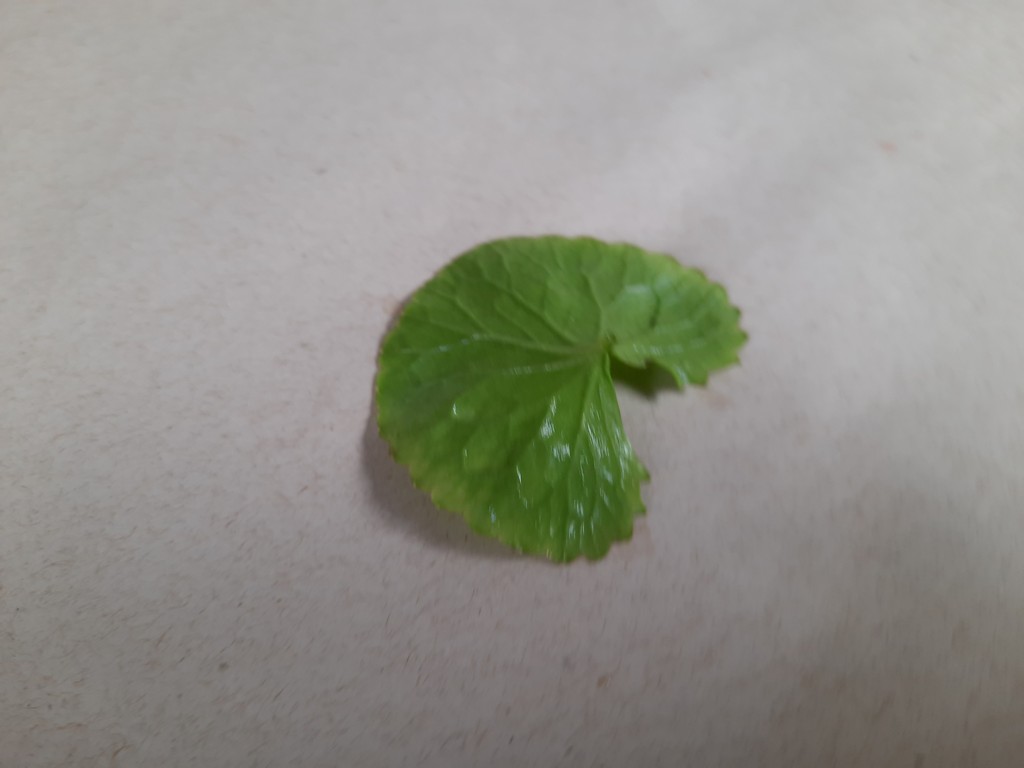
Label: Healthy